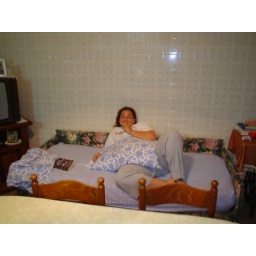
Melissa's charming face and subtle hand gesture on her cozy bed in the kitchen before her plastic cage decends.